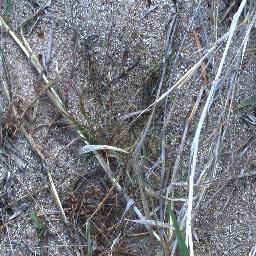
Label: negative